Protestant theologies

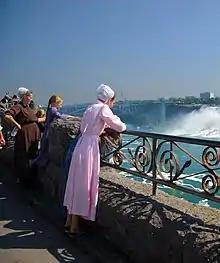
A Conservative Anabaptist lady wearing a cape dress and headcovering

Mennonite Anabaptist beliefs were formulated in the Dordrecht Confession of Faith in 1632. Seven ordinances have been taught in many Conservative Mennonite churches, which include "baptism, communion, footwashing, marriage, anointing with oil, the holy kiss, and the prayer covering."